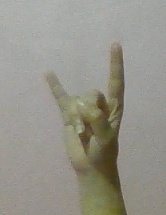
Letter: la